Answer in natural language. How many Dressers are visible in the scene? Choose between the following options: 1, 3, 4, 2 or 0
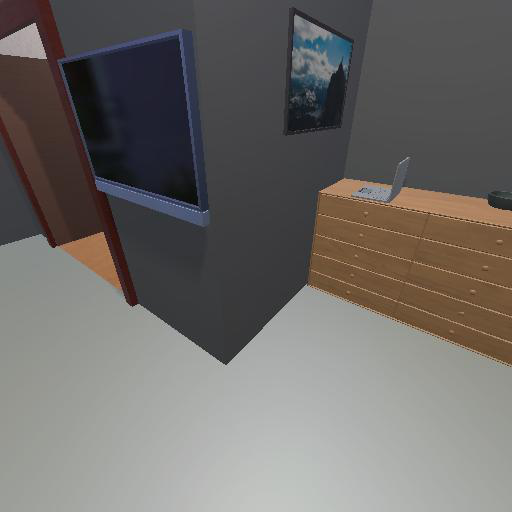
<answer>1</answer>